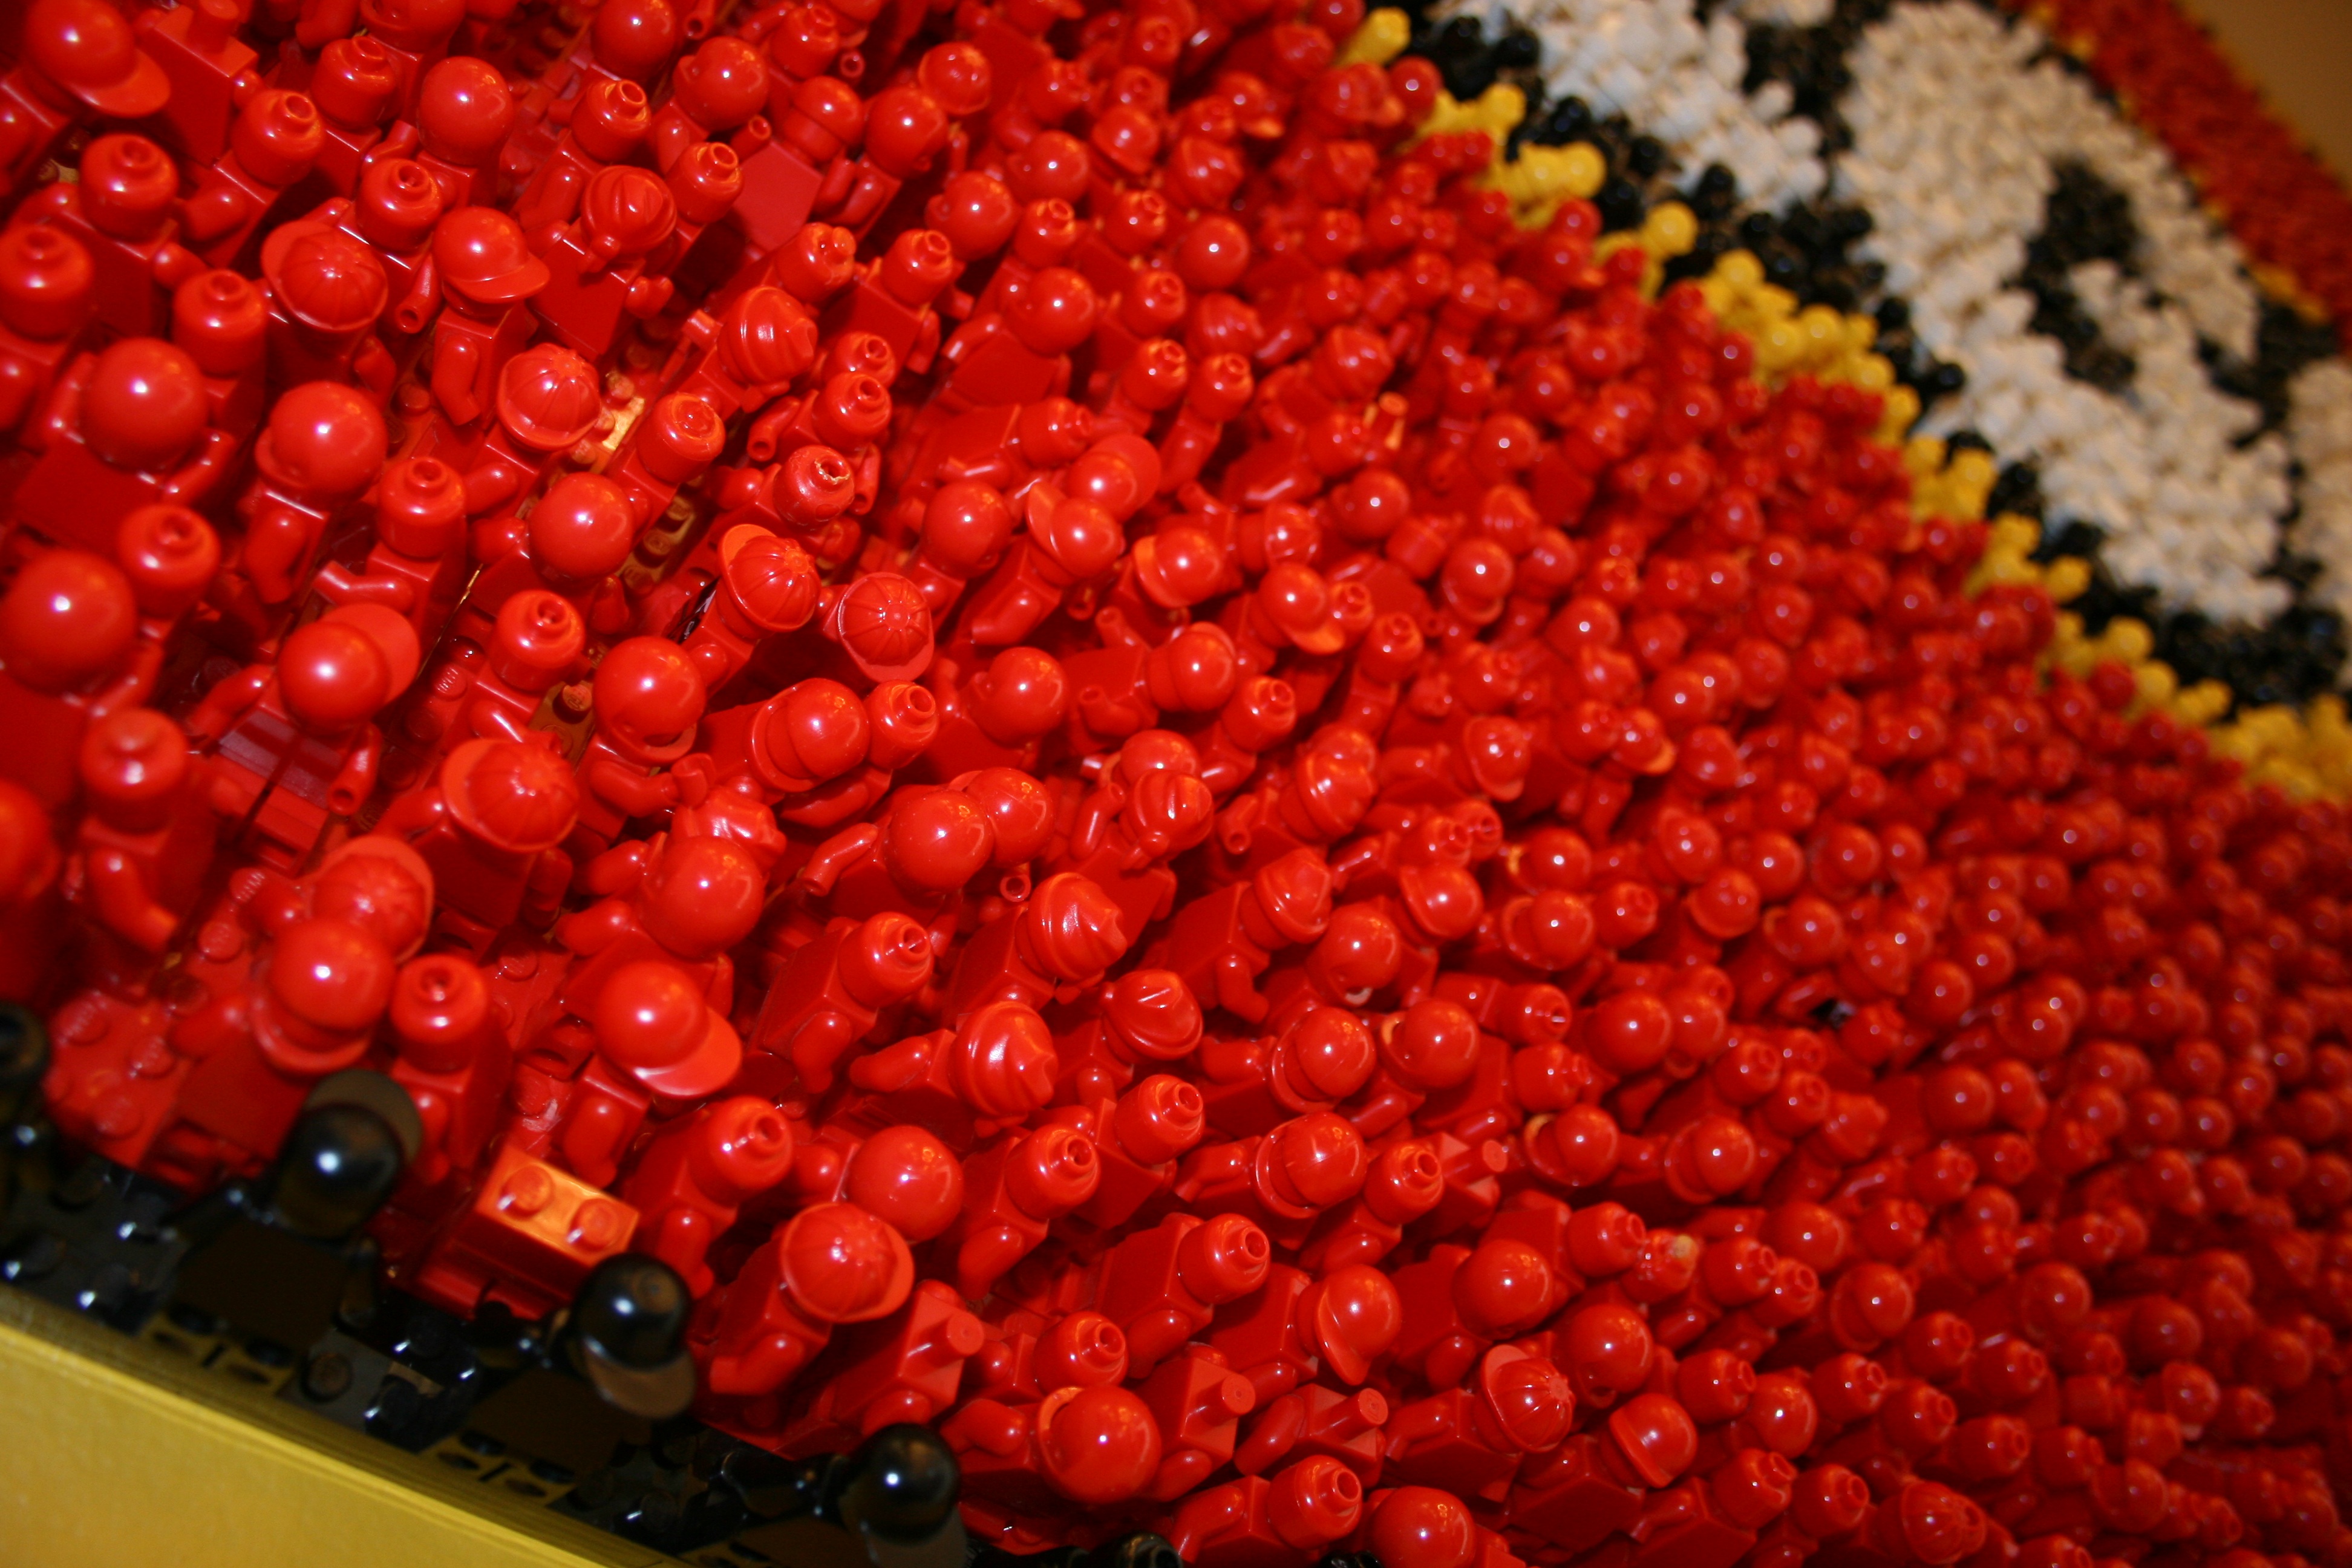
plant, fruit, flower, food, red, produce, vegetable, men, buildings, toys, lego, rose hip, flowering plant, land plant